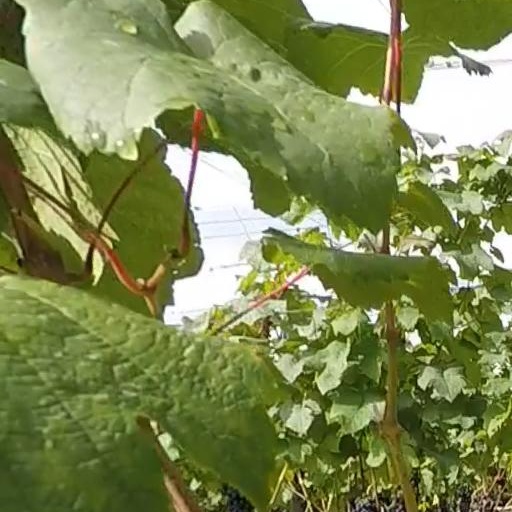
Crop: grape